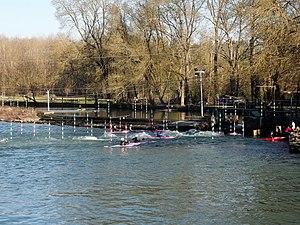
Aménagement pour canoës et kayaks sur l'Indre à Veigné.
Veigné est une commune française située dans le département d'Indre-et-Loire en région Centre-Val de Loire.